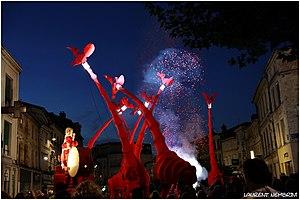
Ouverture de l'édition 2018
Le Festival RenaissanceS est un festival des arts de la rue et de musique créé en 1996 qui a lieu chaque année le premier week-end de juillet à Bar-le-Duc.
Le théâtre de rue est une forme de spectacle et de représentation théâtrale exécutée dans un espace public, généralement extérieur. Les artistes jouent avec la rue, l'utilisent comme décor et incluent dans leur prestation les impulsions venant de l'extérieur, en particulier du public. Dans le cas contraire, ils ne font que transporter en plein-air leurs créations destinées à la scène.